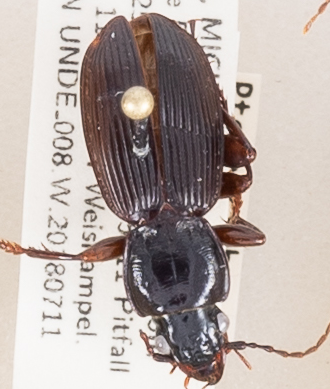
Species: Pterostichus coracinus
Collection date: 2018-07-11
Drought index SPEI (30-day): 1.444
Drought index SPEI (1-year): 1.01
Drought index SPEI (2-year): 2.09